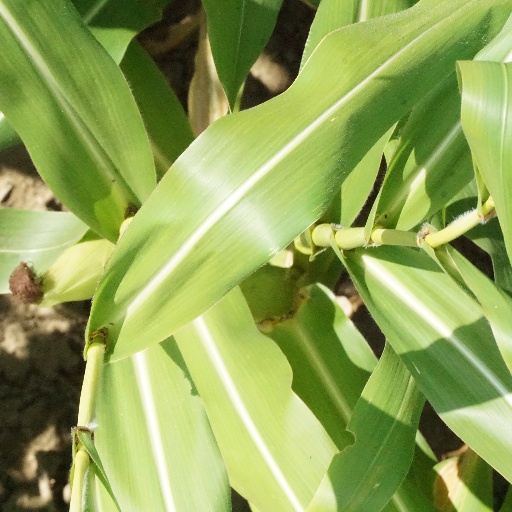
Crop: maize; corn